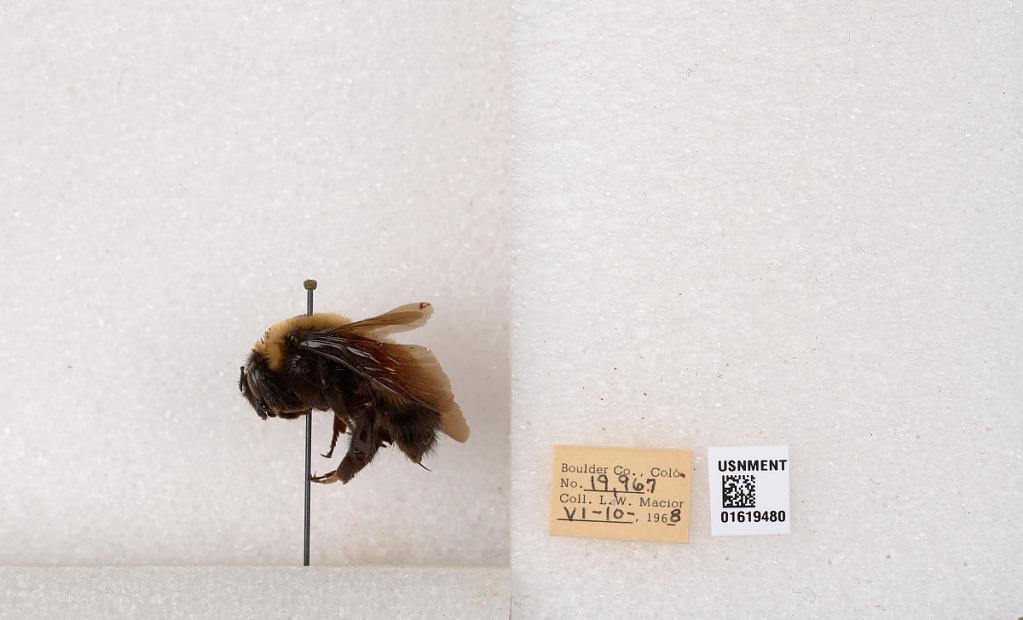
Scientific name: Bombus (Bombus) nevadensis Cresson